Expedition of Zayd ibn Harithah (Hisma)

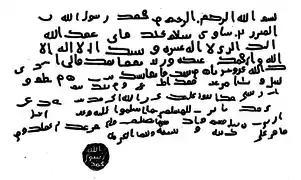
Purported letter of Muhammed to Munzir ibn Sawa Al-Tamimi.

After the signing the Hudaibiya Treaty with the Quraysh in Mecca, Muhammad sent several envoys in a few neighboring countries, inviting them to Islam. The following were sent: